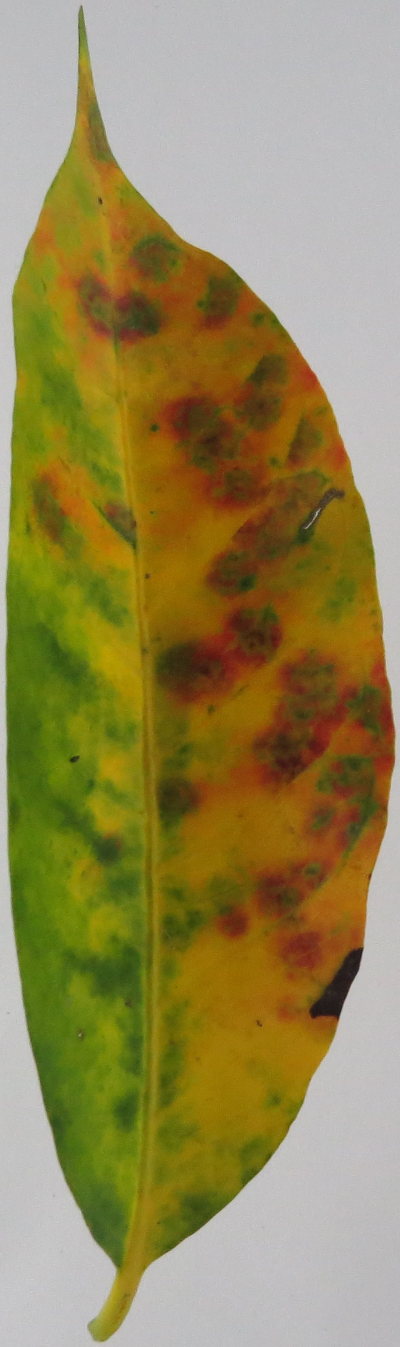
Label: phosphorus-P